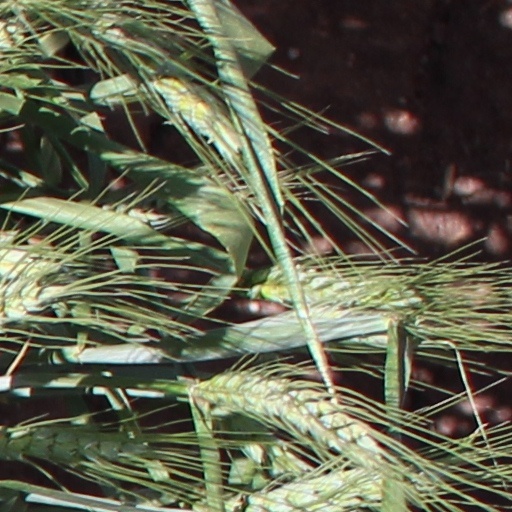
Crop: wheat